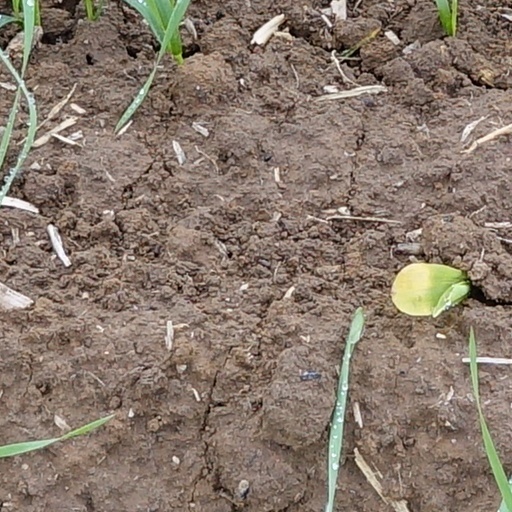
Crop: wheat